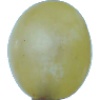
Label: Grape White 1